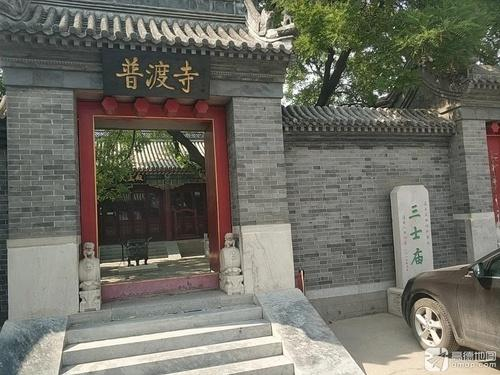
地标名称：普渡寺
所在城市：北京市·通州区